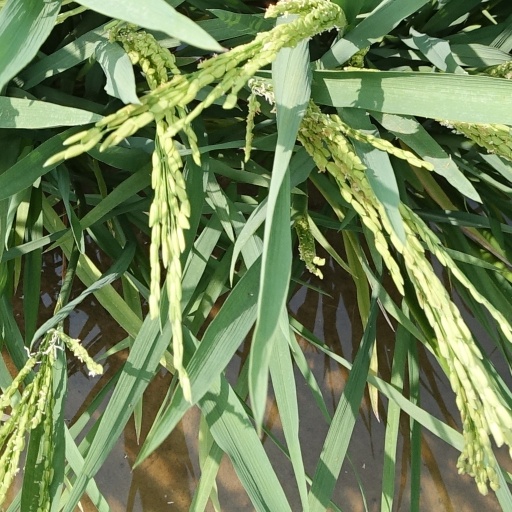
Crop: rice